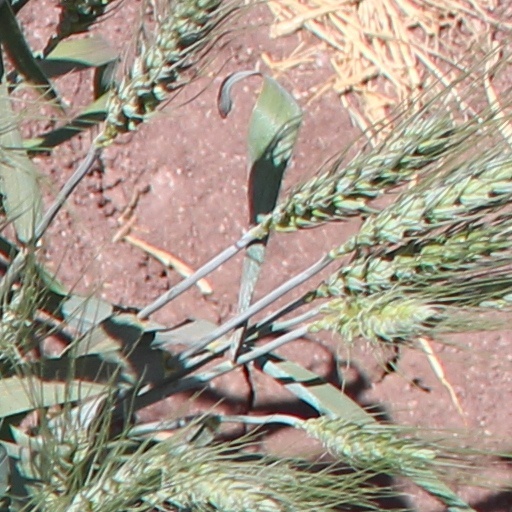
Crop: wheat